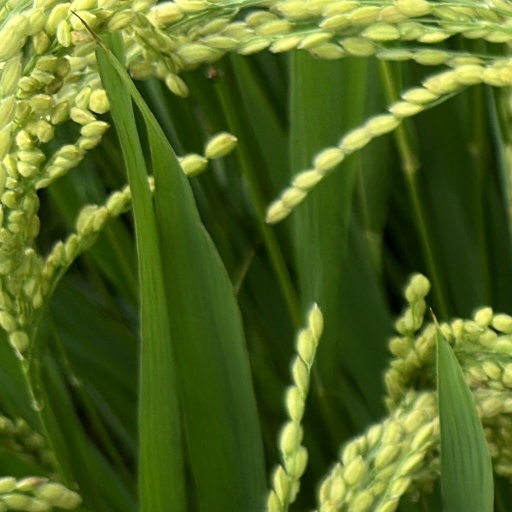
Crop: rice